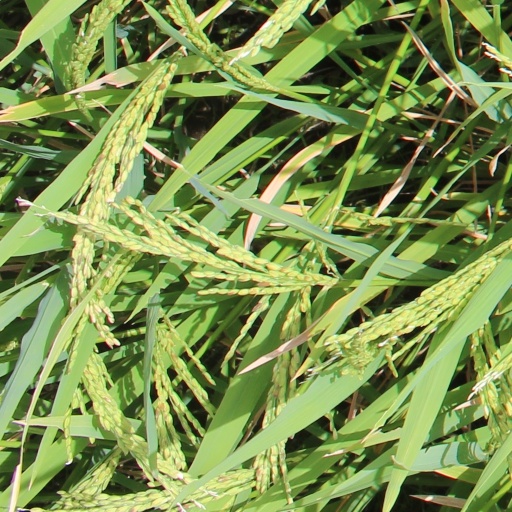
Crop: rice